General Confederation of Labour (Argentina)

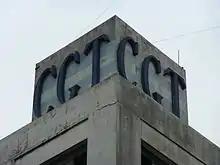
Detail of the sign on top of the building.

After the "Revolución Libertadora" military coup in 1955, which ousted Perón and outlawed Peronism, the CGT was banned from politics and its leadership replaced with government appointees. In response, the CGT began a destabilization campaign to end Perón's proscription and to obtain his return from exile. Amid ongoing strikes over both declining real wages and political repression, AOT textile workers' leader Andrés Framini and President Arturo Frondizi negotiated an end to six years of forced government receivership over the CGT in 1961. This concession, as well as the lifting of the Peronists' electoral ban in 1962, led to Frondizi's overthrow, however. During the 1960s, the leaders of the CGT attempted to create a "Peronism without Perón" – that is, a form of Peronism that retained the populist ideals set forth by Juan Perón, but rejected the personality cult that had developed around him in the 1940s and 1950s. The chief exponents of this strategy were the "Unión Popular", founded by former Foreign Minister Juan Atilio Bramuglia (who, as chief counsel for the "Unión Ferroviaria" rail workers' union, had a key role in forming the alliance between labor and Perón), and UOM steelworkers' leader Augusto Vandor, who endorsed the CGT's active participation in elections against Perón's wishes and became the key figure in this latter movement. Vandor and Perón both supported President Arturo Illia's overthrow in 1966, but failed to reach an agreement with dictator Juan Carlos Onganía afterward.